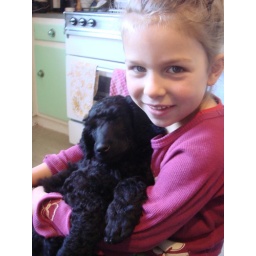
the most beautiful girl in the world over 4 and the most beautiful boy in the world under 7